Government Museum and Art Gallery, Chandigarh

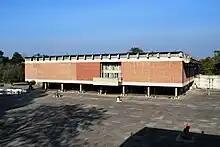
The main Museum building

The building is a museum and art gallery which regularly conducts art acquisition programs for expansion. Envisaged as a vehicle for transmission of knowledge in the Second Five Year Plan and the National Education Policy, it serves as a unique cultural and historical resource for the region. Having a significant collection of Gandhara sculptures, Pahari miniature paintings and contemporary Indian art, it is regularly visited by tourists, artists, scholars and students. Researchers, architects and scholars on Le Corbusier and Modernization are also frequent visitors to the building and its surrounding. The ensemble to study its architectural values as it represents the series of museums designed by Le Corbusier. The pivoted entrance, metal-panelled door, fixed furniture, display systems, and exposed concrete sculpturesque gargoyles are symbolic of the prevailing style of Chandigarh's architecture. The mural in the museum reception area executed by one of India's finest contemporary artists, Satish Gujral adds colour to the otherwise stark exposed concrete building.